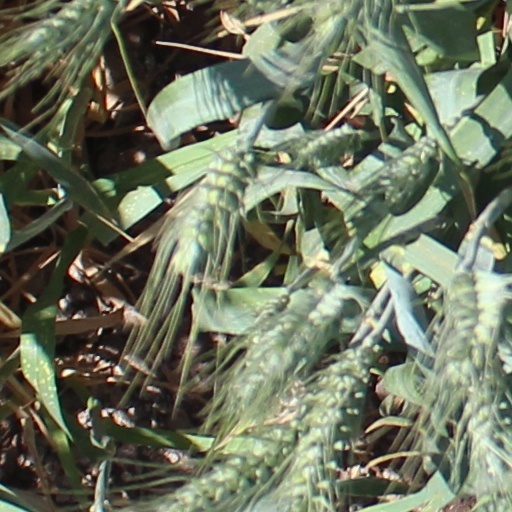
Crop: wheat